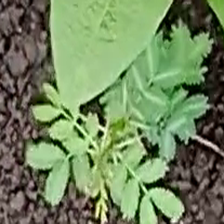
Weed species: Dwarf_cassia_(Chamaecrista pumila)